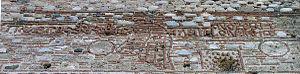
Serrès, anciennement Sérrai ou encore Sírra, Sírai, est une ville grecque de Macédoine Centrale dans la région antique de l’Odomantique, qui a la rare particularité en Macédoine d’avoir eu une existence continue en conservant son nom d'origine. C'est aujourd’hui un chef-lieu du district régional homonyme, d'environ 80 000 habitants.